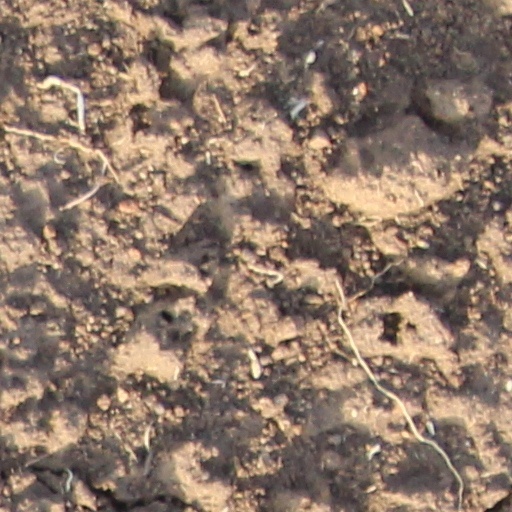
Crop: wheat